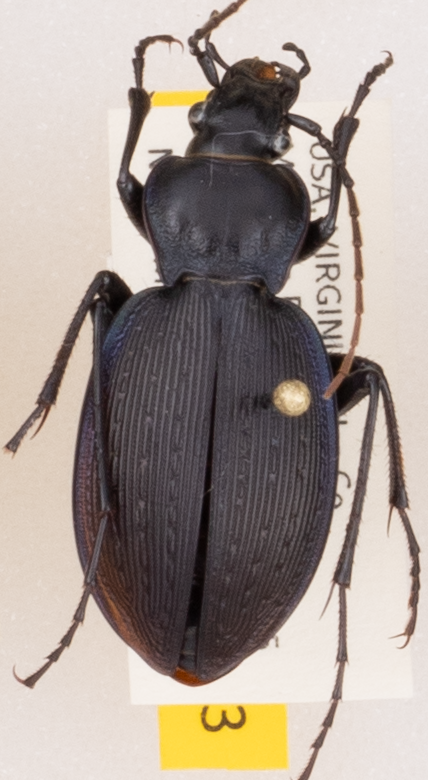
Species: Carabus goryi
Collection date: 2019-08-27
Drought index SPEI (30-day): -0.764
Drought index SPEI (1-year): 1.69
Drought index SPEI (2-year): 1.69